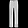
Label: Trouser